Borough of Great Yarmouth

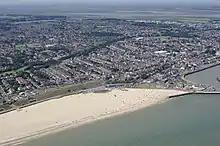
Gorleston-on-Sea, the second largest settlement in the borough

The council is based at Great Yarmouth Town Hall on Hall Plain, which was completed in 1882 for the old borough council.